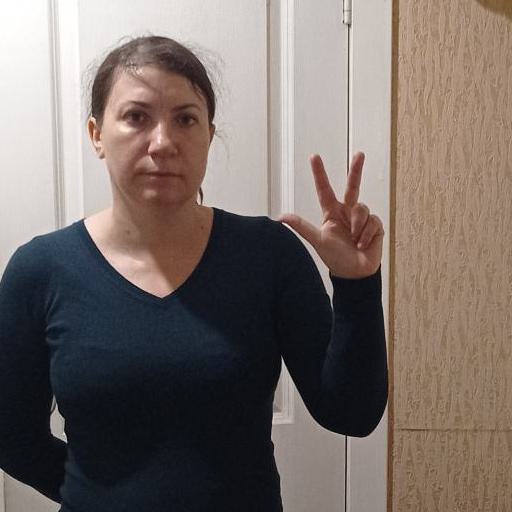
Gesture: three2